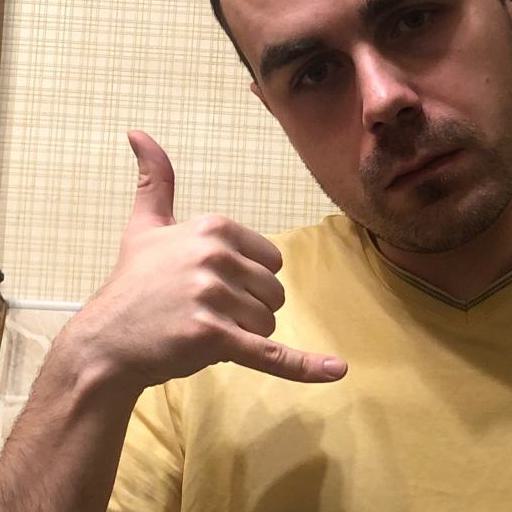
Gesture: call